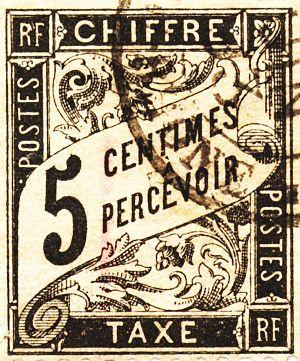
Timbre taxe français 5 c. noir
Voir la page de chaque timbre pour une description détaillée.